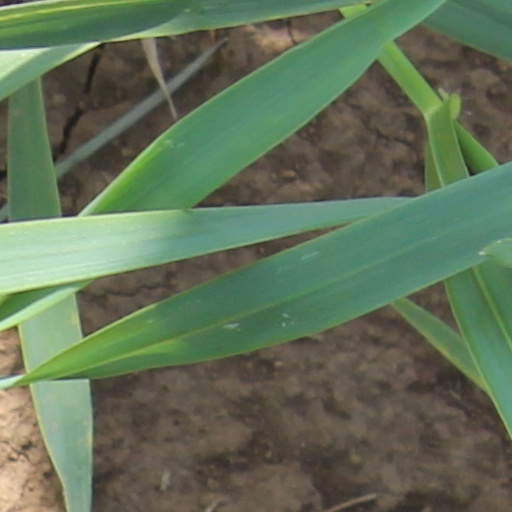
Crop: wheat